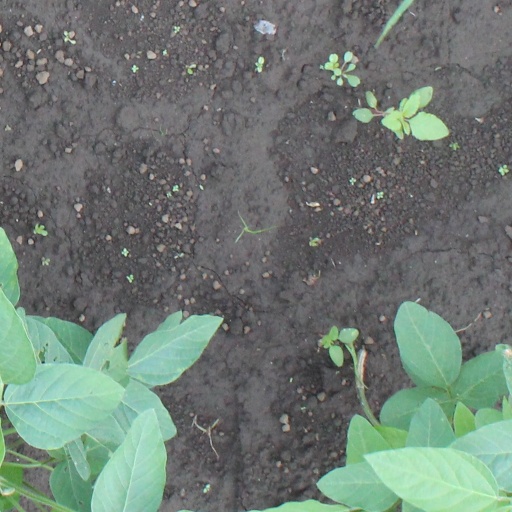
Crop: soybean